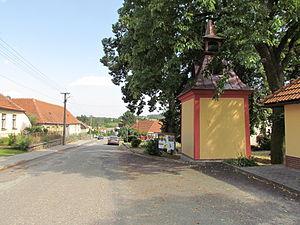
Horní Heřmanice est une commune du district de Třebíč, dans la région de Vysočina, en Tchéquie. Sa population s'élevait à 239 habitants en 2019.